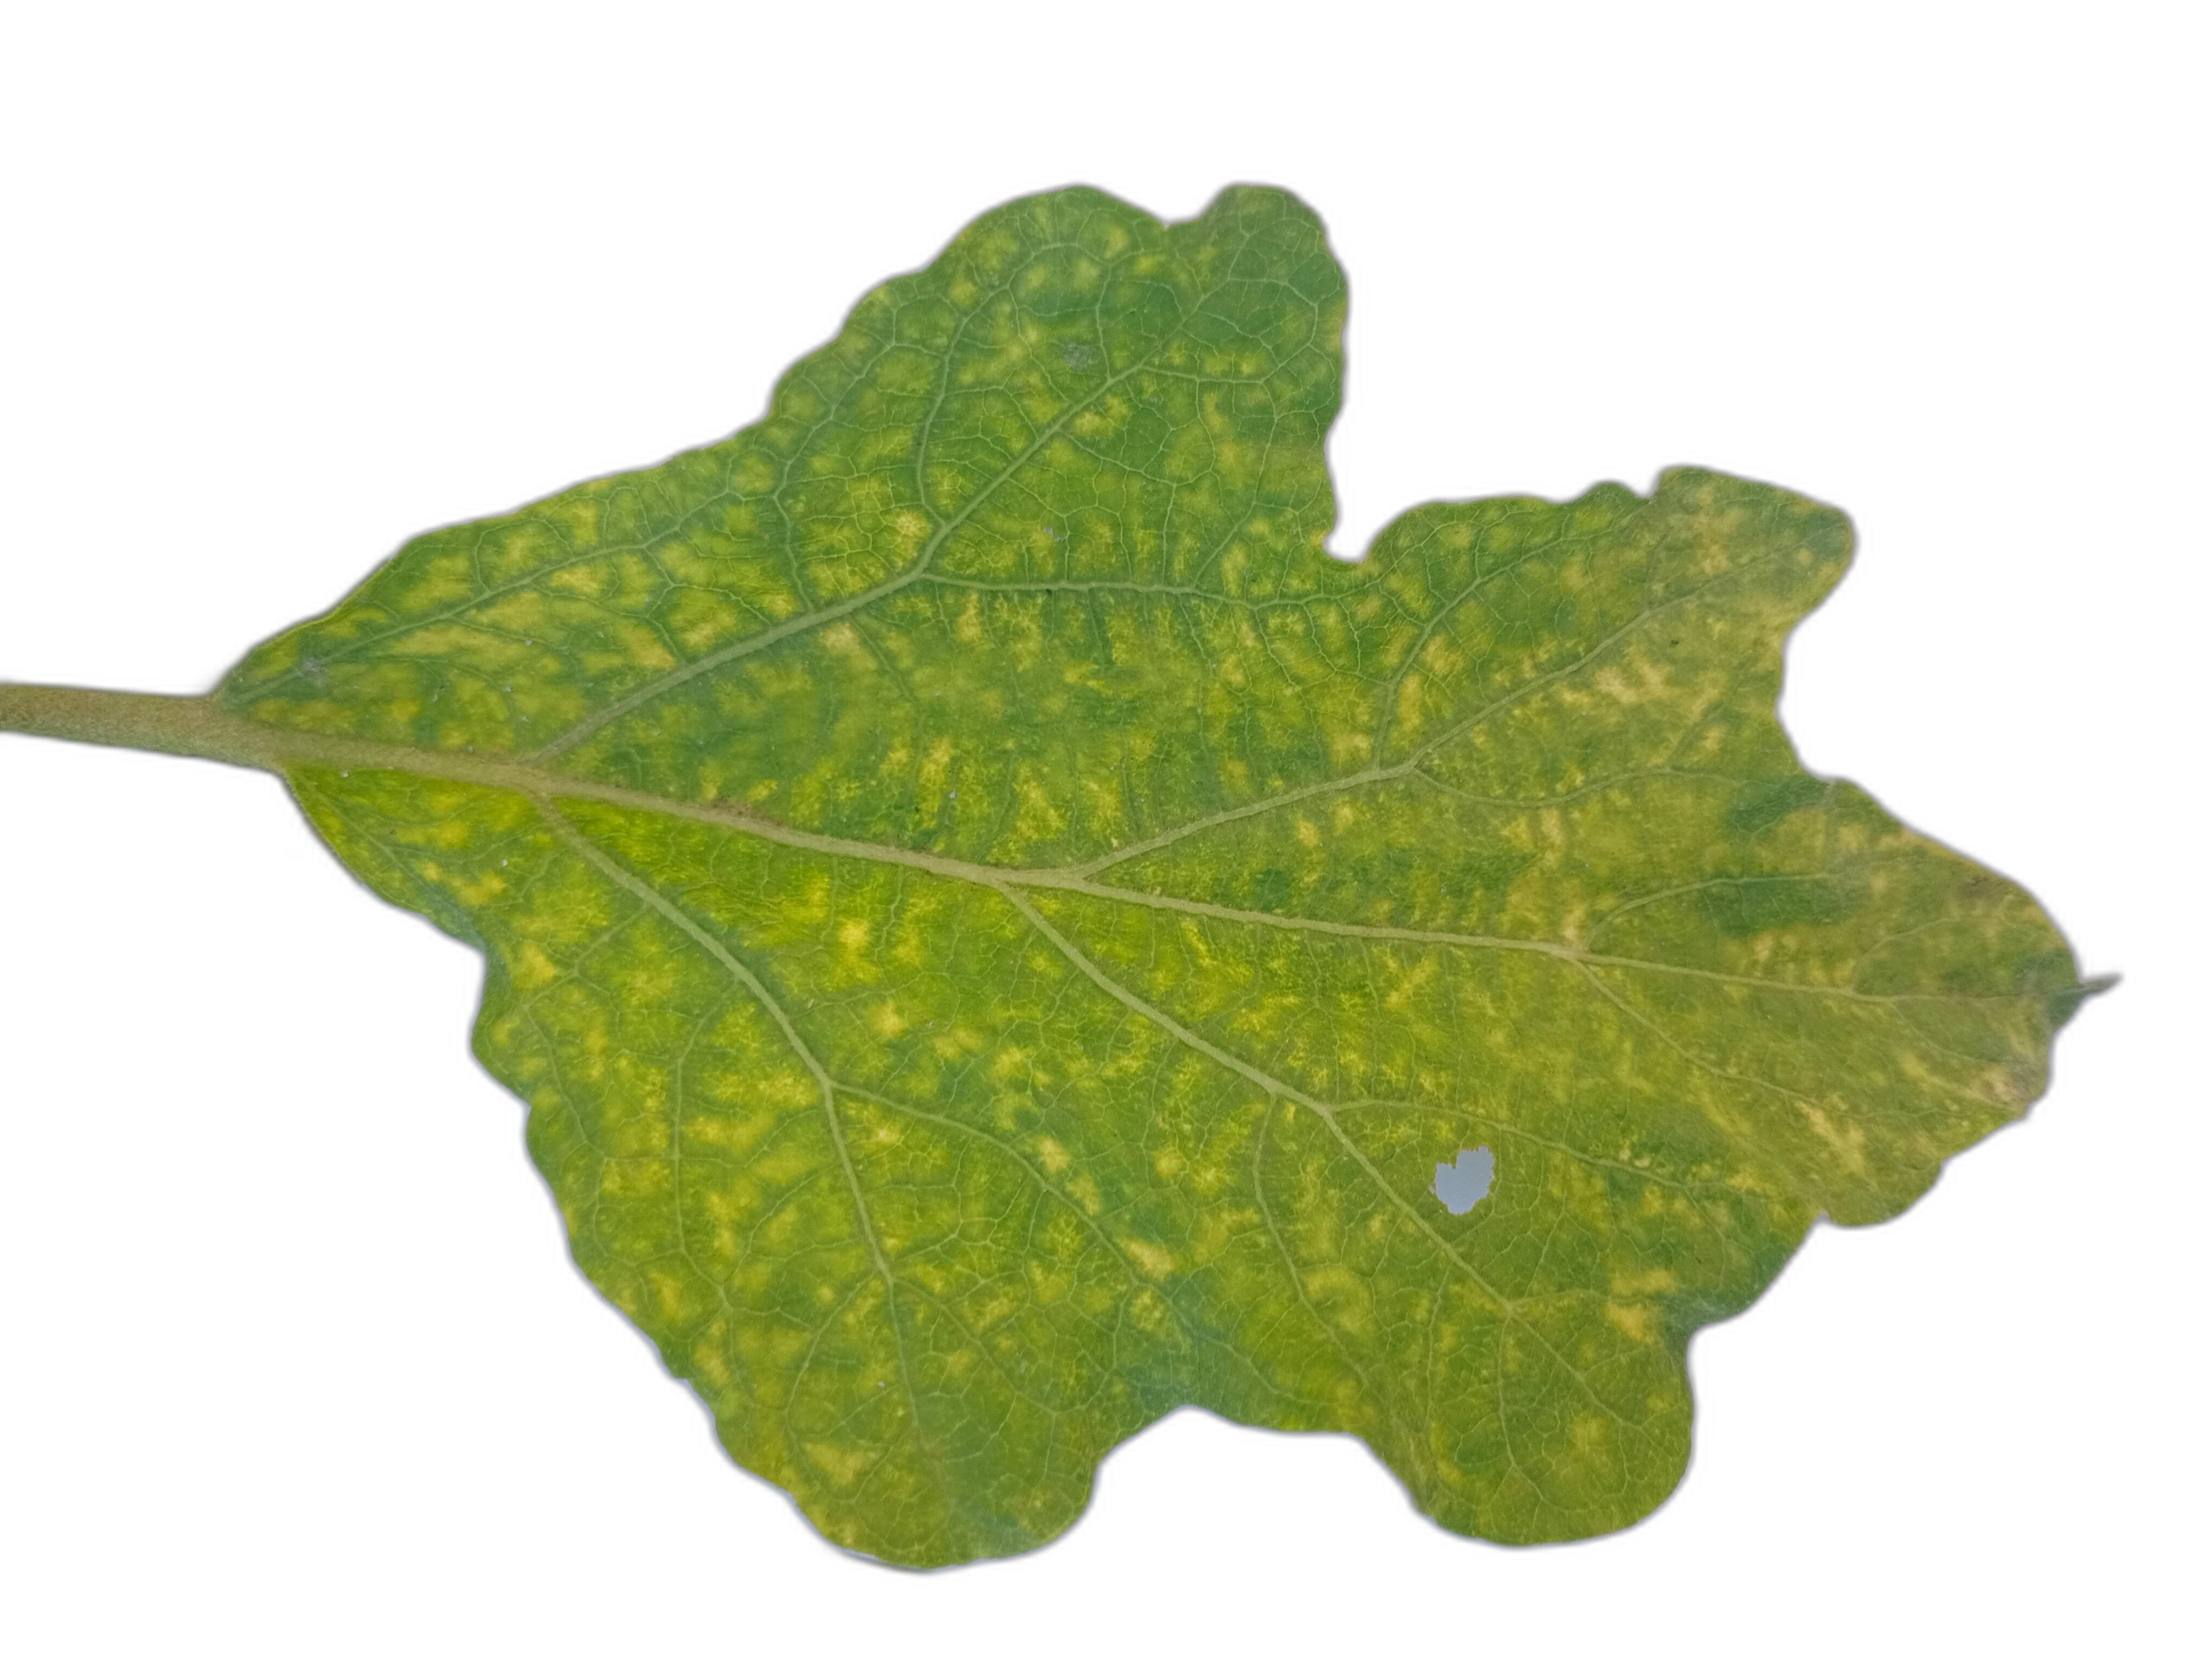
Label: Mosaic Virus Disease